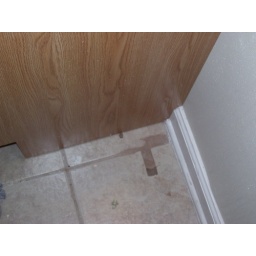
Hole from original plumbing is filled in with brown grout on the side of the sink in the master bath.